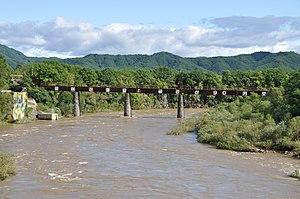
Le district de Cheorwon est un district de la province du Gangwon, en Corée du Sud.